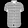
Label: Shirt